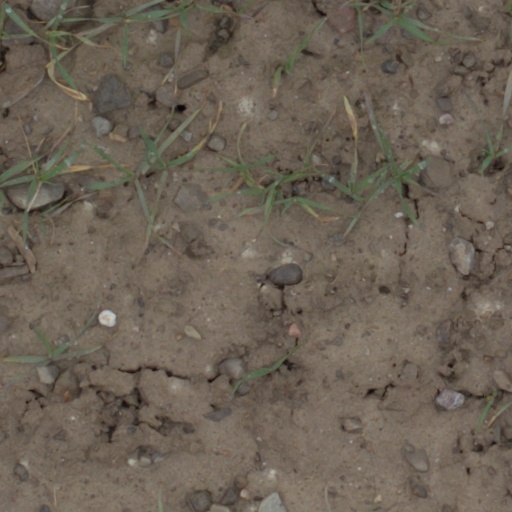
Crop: wheat